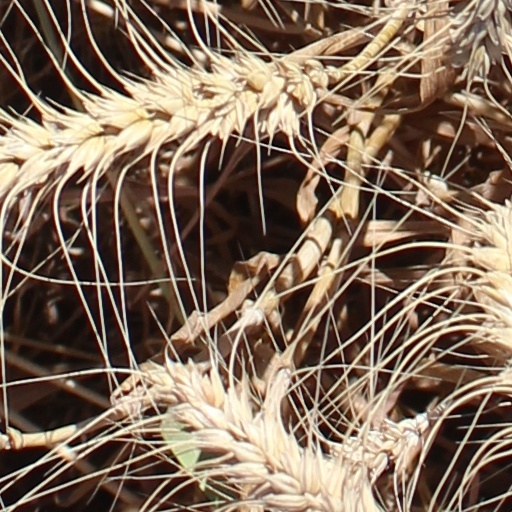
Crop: wheat